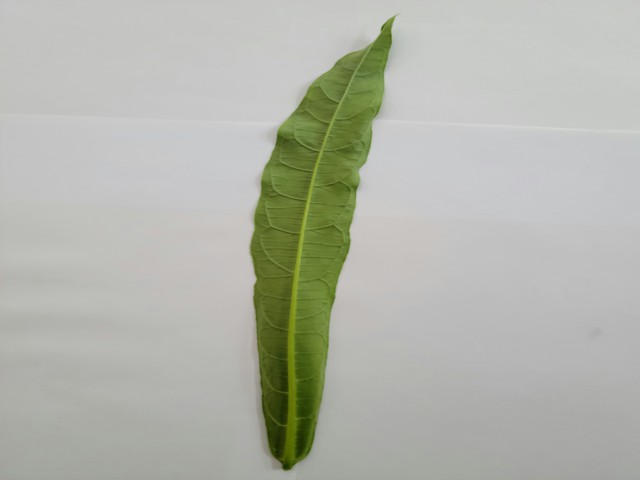
Plant: bamonhati